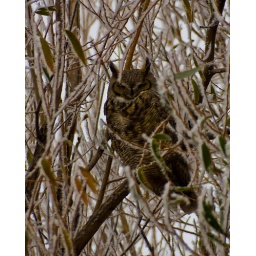
Great Horned Owl sleeping in a tree near Gillette, Wyoming.